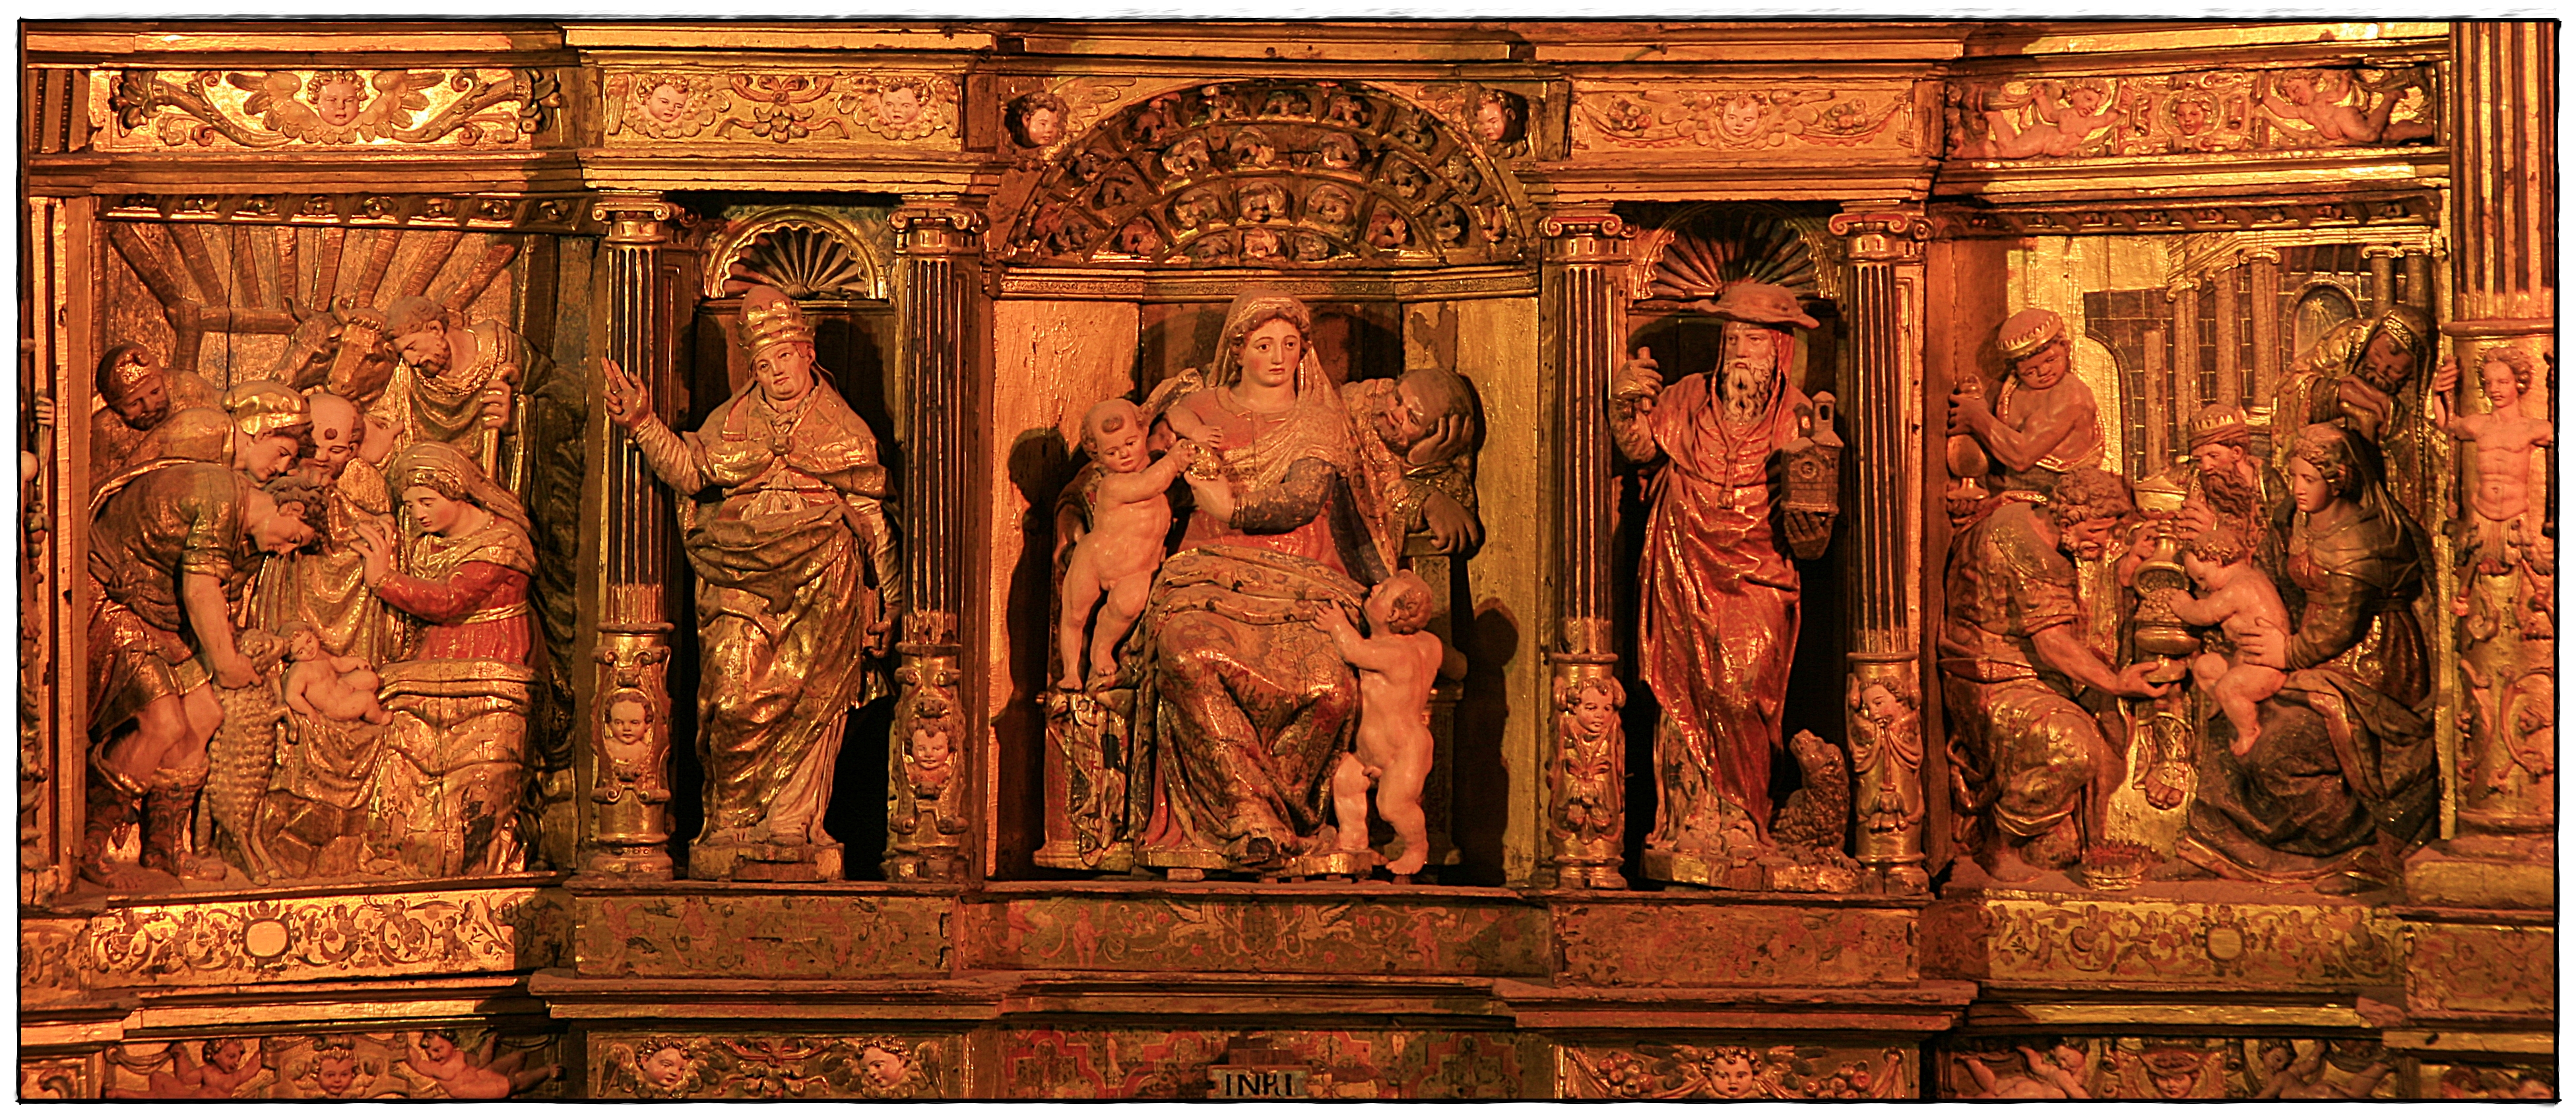
wood, statue, furniture, art, temple, altar, soria, olvega, retablo, parroquia, carving, relief, santamar alamayor, ancient history